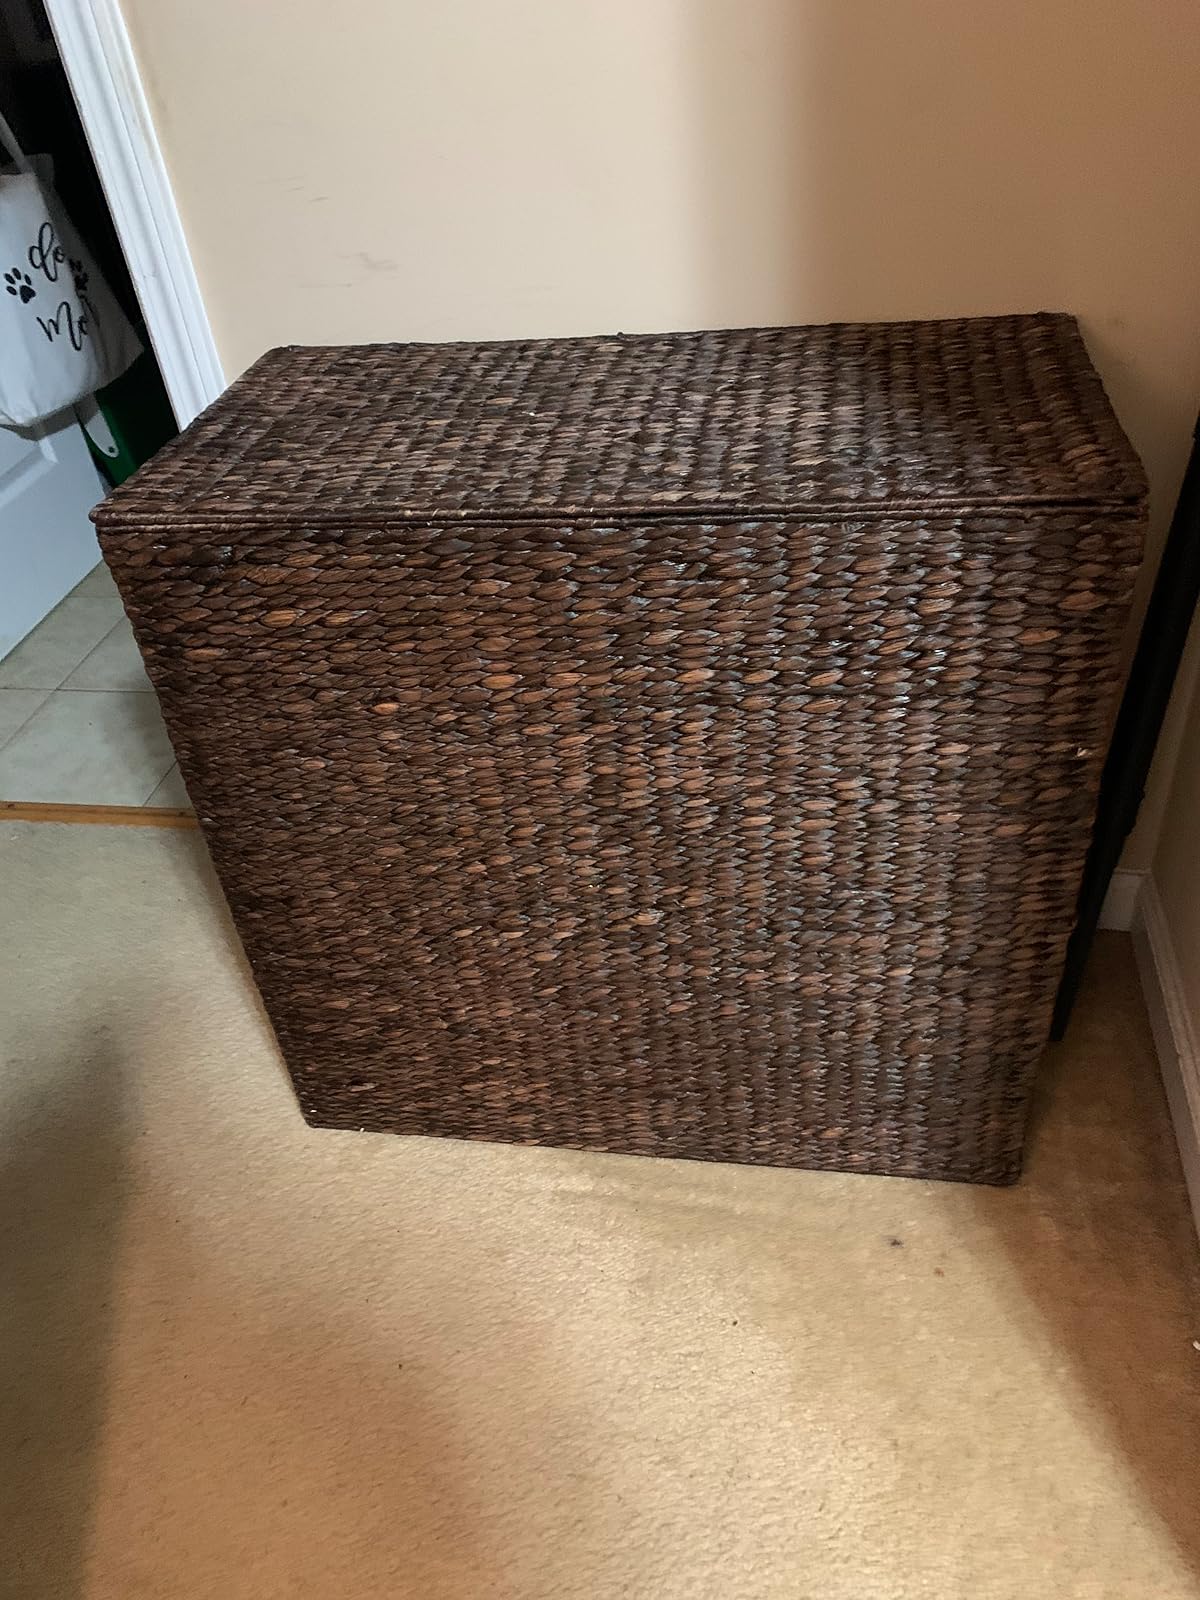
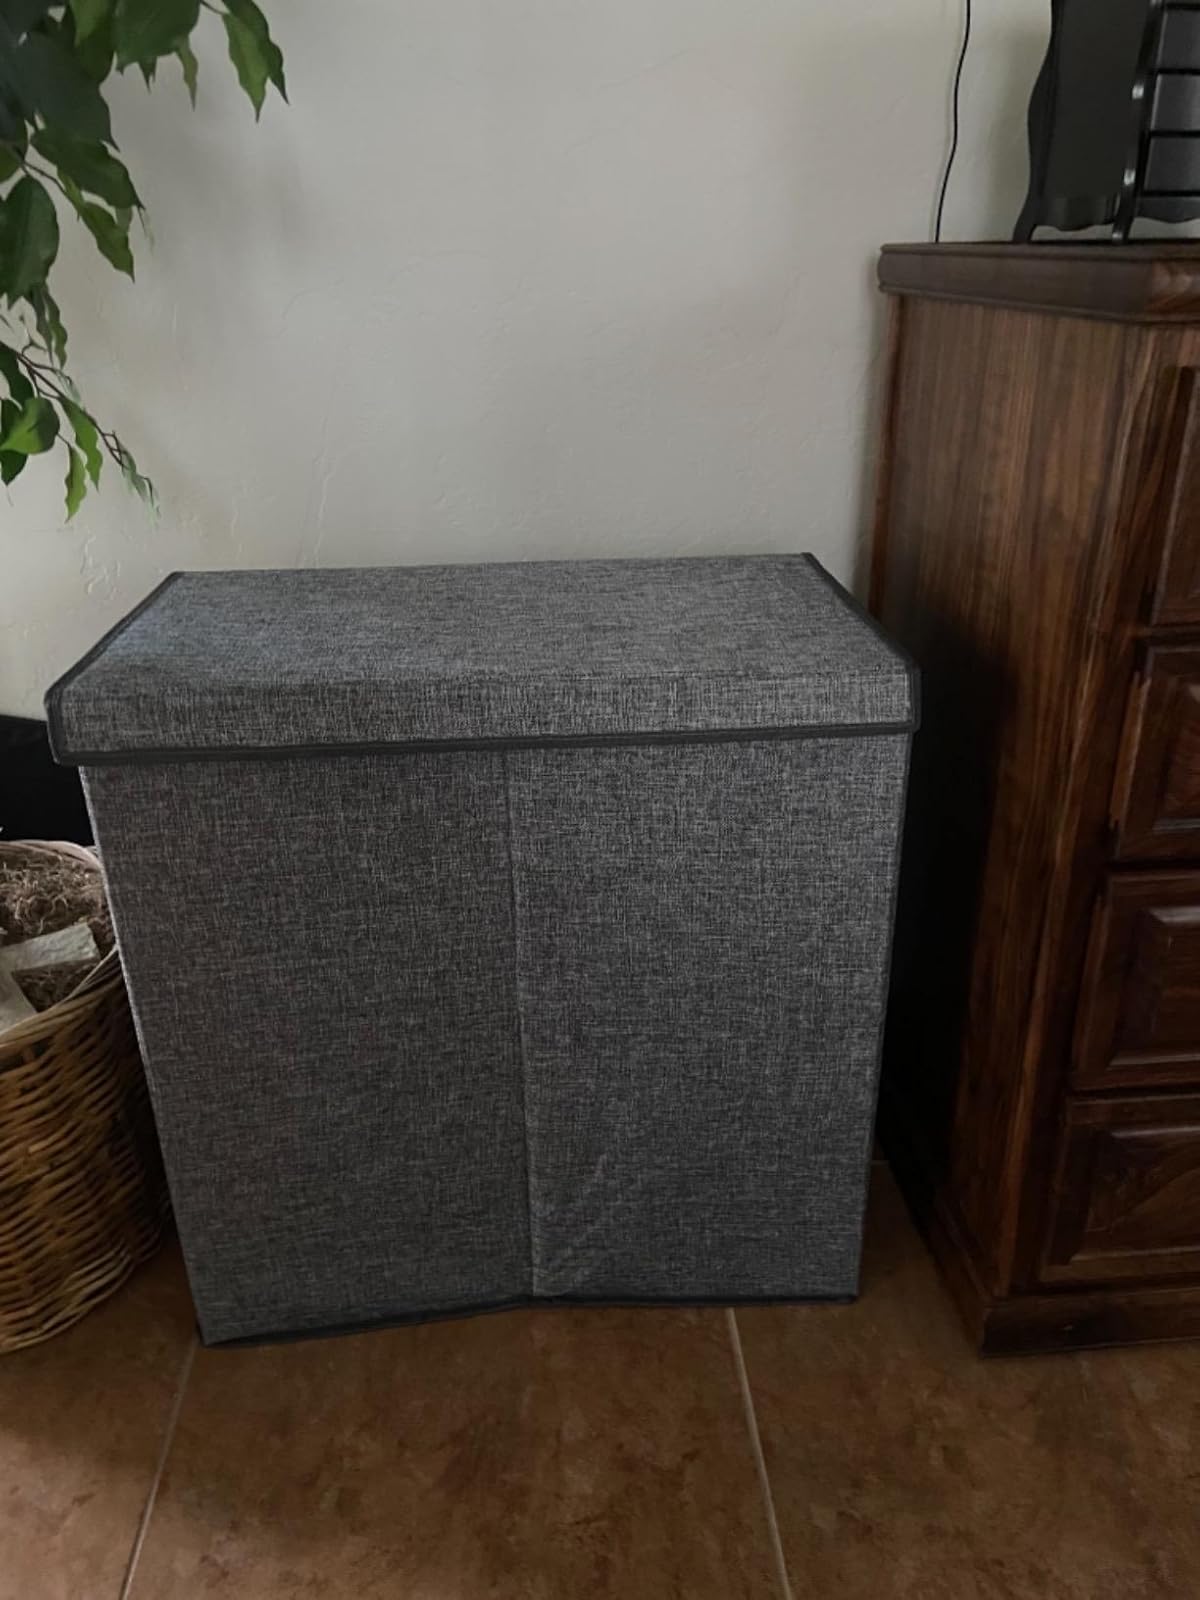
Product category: items_hamper
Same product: no